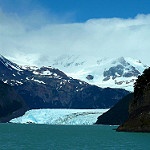
Label: glacier